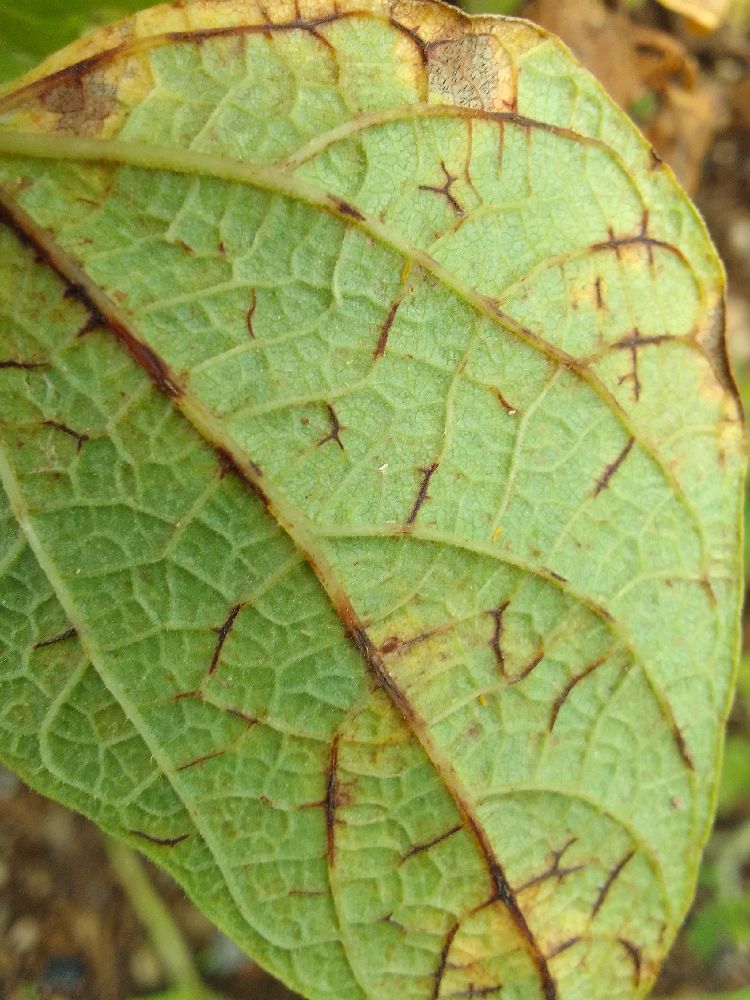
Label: anthracnose